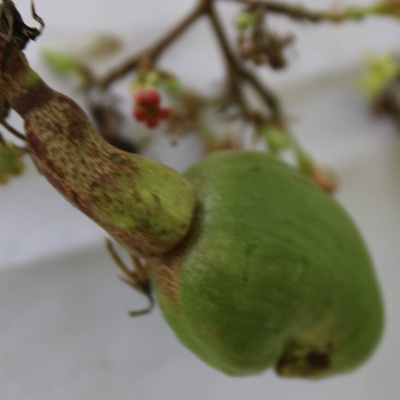
Crop: Cashew
Condition: healthy